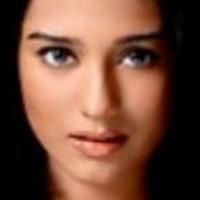
Age group: age 11-20